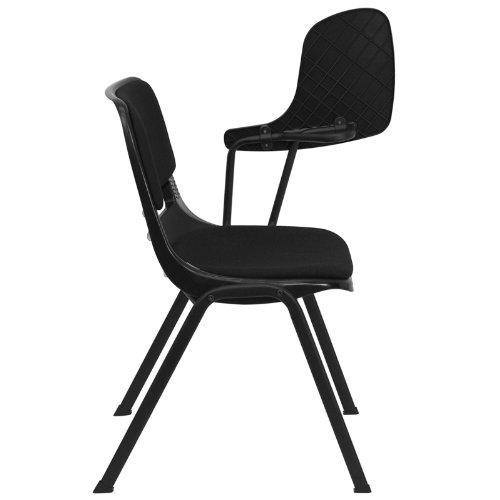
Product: Flash Furniture Black Padded Ergonomic Shell Chair with Left Handed Flip-Up Tablet Arm
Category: Home & Kitchen | Furniture | Kids' Furniture | Desks & Desk Sets | Sets
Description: This tablet arm desk has an ergonomic seat shell and flip-up arm with pencil groove.
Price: $44.99
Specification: ProductDimensions:28x23x32inches|ItemWeight:9pounds|ShippingWeight:10pounds|Manufacturer:FlashFurniture|ASIN:B0030R6GU8|Itemmodelnumber:RUT-EO1-01-PAD-LTAB-GG